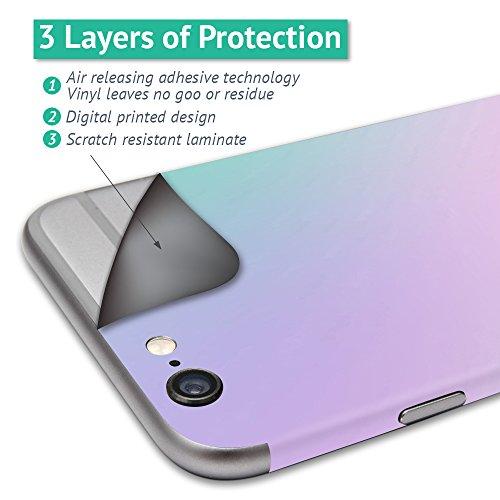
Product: MightySkins Skin Compatible with DJI Phantom 3 Professional Quadcopter Drone wrap Cover Sticker Skins Acid
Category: Toys & Games | Hobbies | Remote & App Controlled Vehicles & Parts | Remote & App Controlled Vehicle Parts
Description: Great Condition.
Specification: ProductDimensions:17x1x11inches|ItemWeight:0.16ounces|ShippingWeight:1pounds|ASIN:B01G2GBZF4|Itemmodelnumber:DJPHAN3PRO-Acid